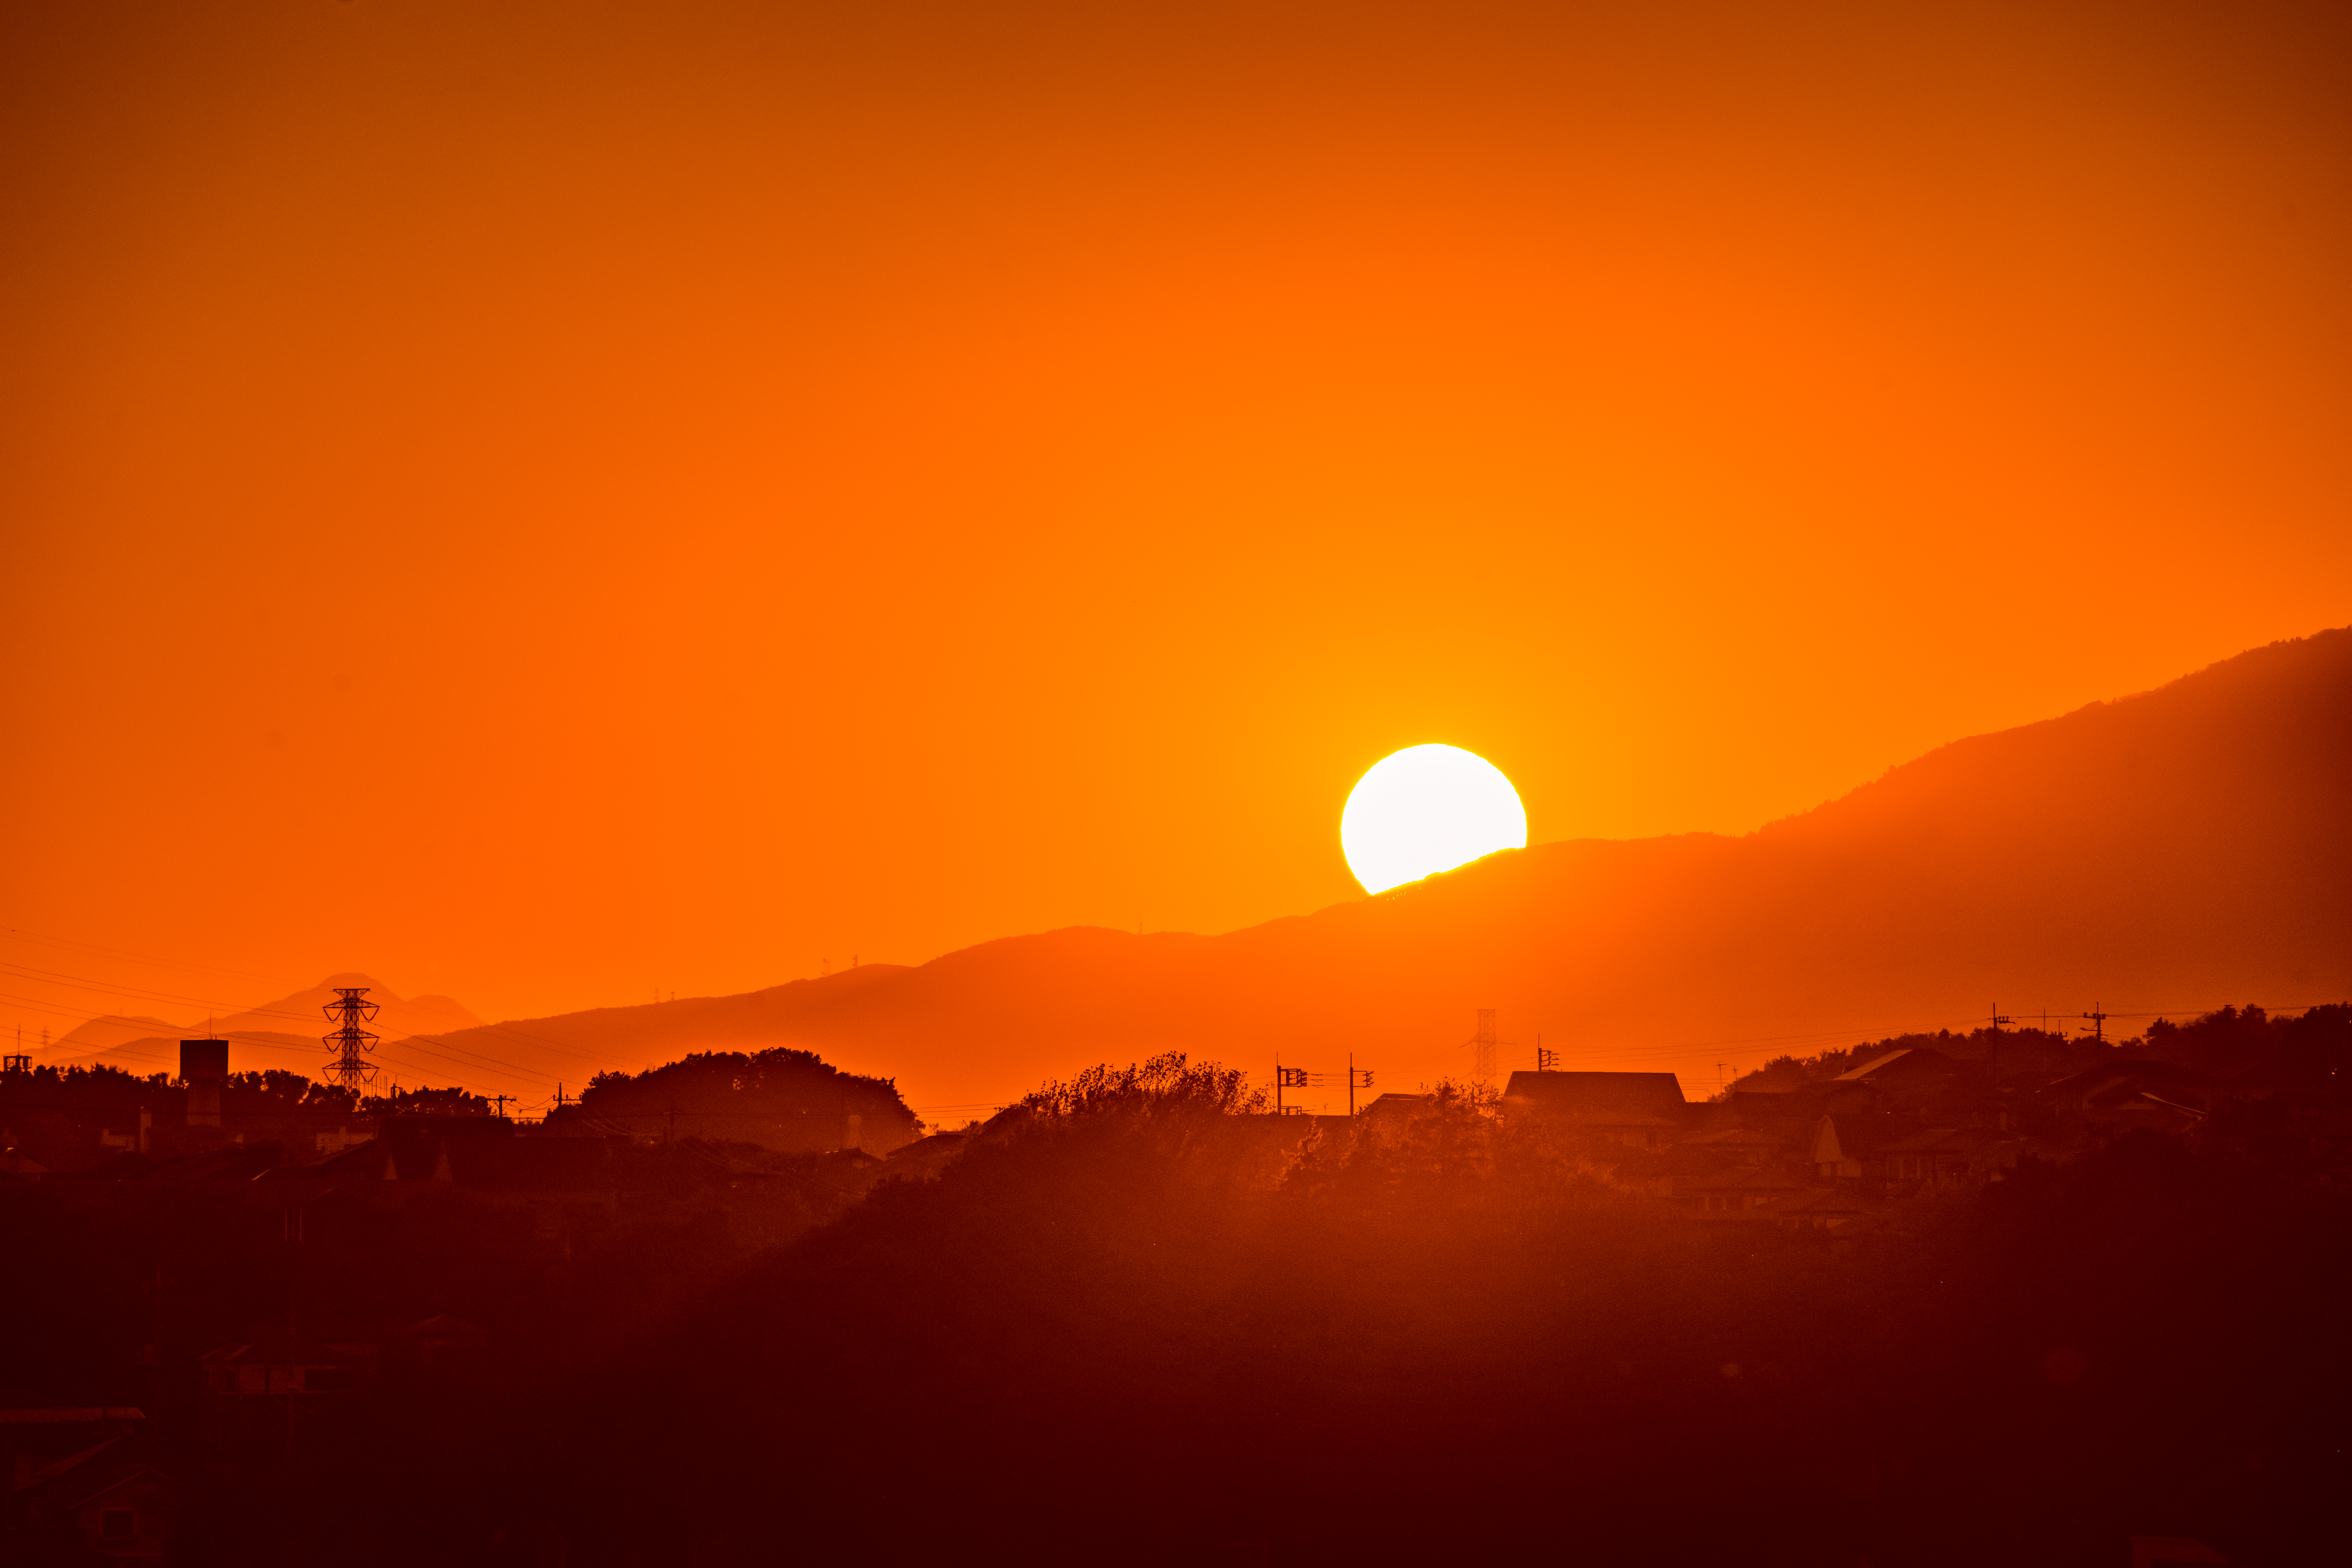
horizon, mountain, sky, sun, sunrise, sunset, sunlight, morning, dawn, atmosphere, dusk, evening, yokohama, sundown, ilce7m2, aoba, sal70300g, inarimaekofun, laea3, afterglow, atmospheric phenomenon, red sky at morning